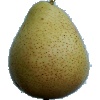
Label: pear_forelle